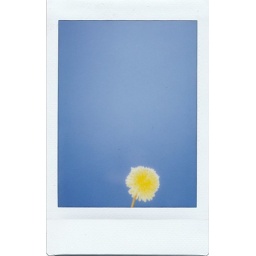
a single flower in the sky :)